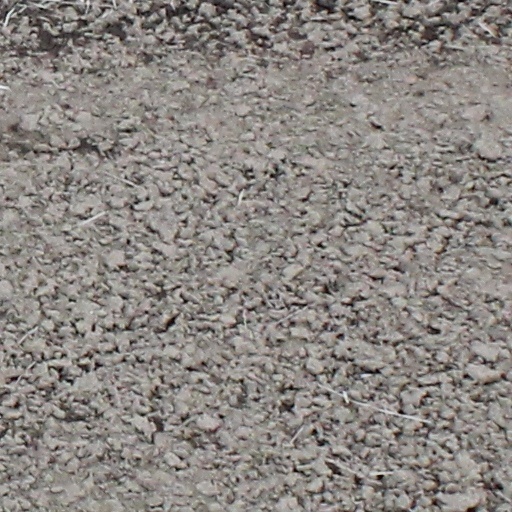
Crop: wheat